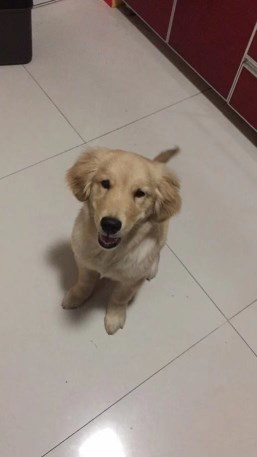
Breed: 5355-n000126-golden_retriever